Seppman Mill

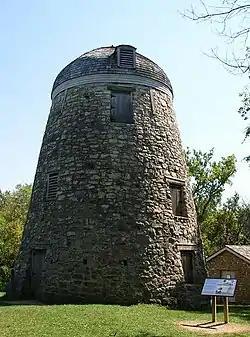
The Seppmann Mill and adjacent granary

The Seppman Mill (sometimes spelled Seppmann Mill) is a former windmill in Blue Earth County, Minnesota, United States, now preserved in Minneopa State Park. It was built by Louis Seppmann, a German immigrant, between 1862 and 1864 and is now on the National Register of Historic Places. The sails and internal machinery have been removed.